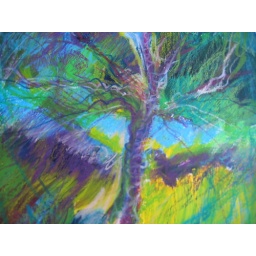
Storm tree in sketch book